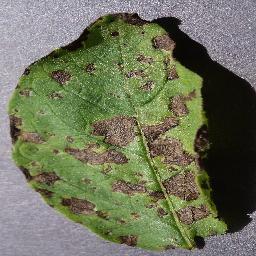
Etiqueta: Tizon_Temprano